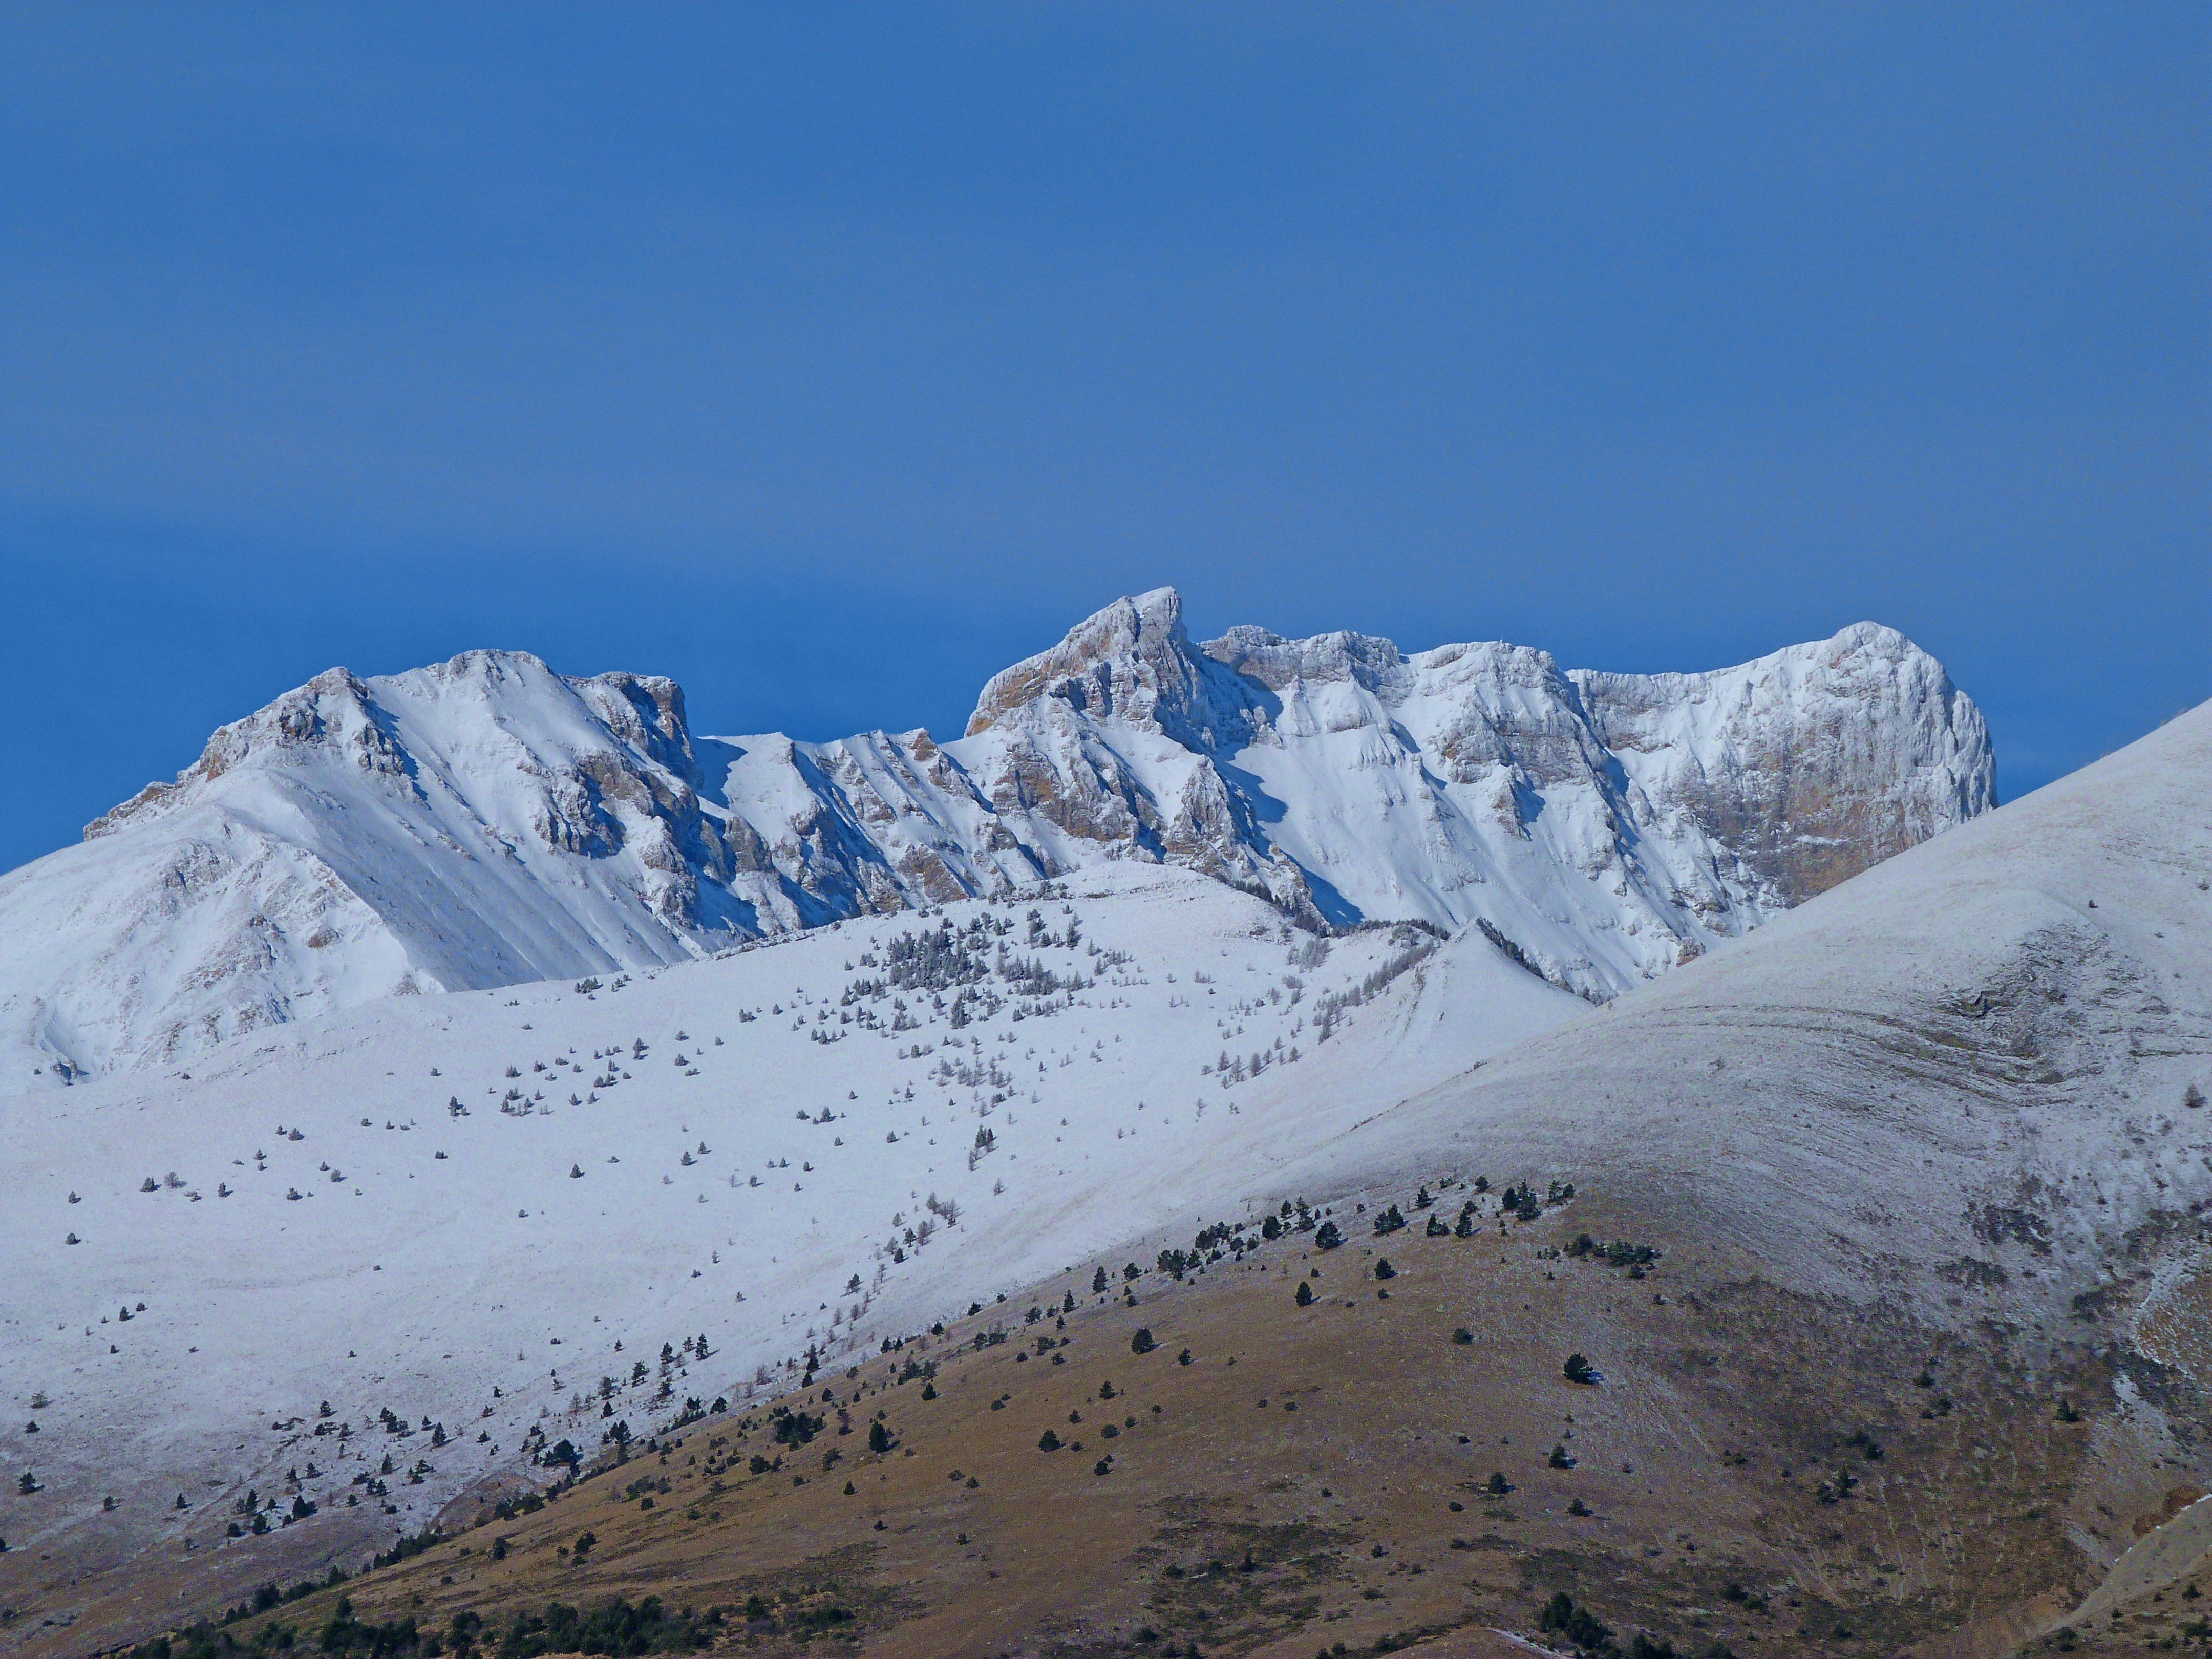
nature, mountain, snow, winter, hiking, mountain range, weather, ridge, summit, alps, plateau, fell, cirque, piste, landform, mountain pass, geographical feature, mountainous landforms, geological phenomenon, paysagem, devoluy